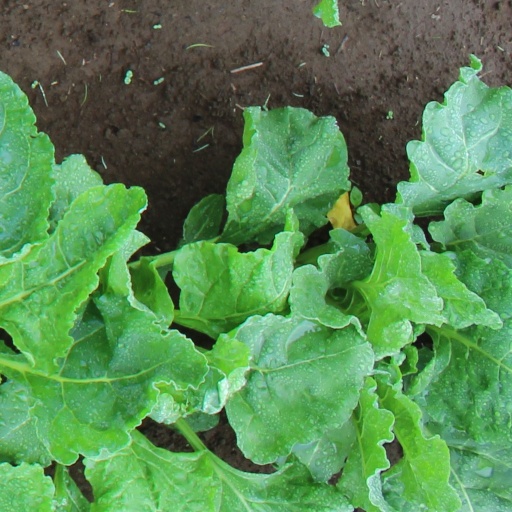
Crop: sugar beet